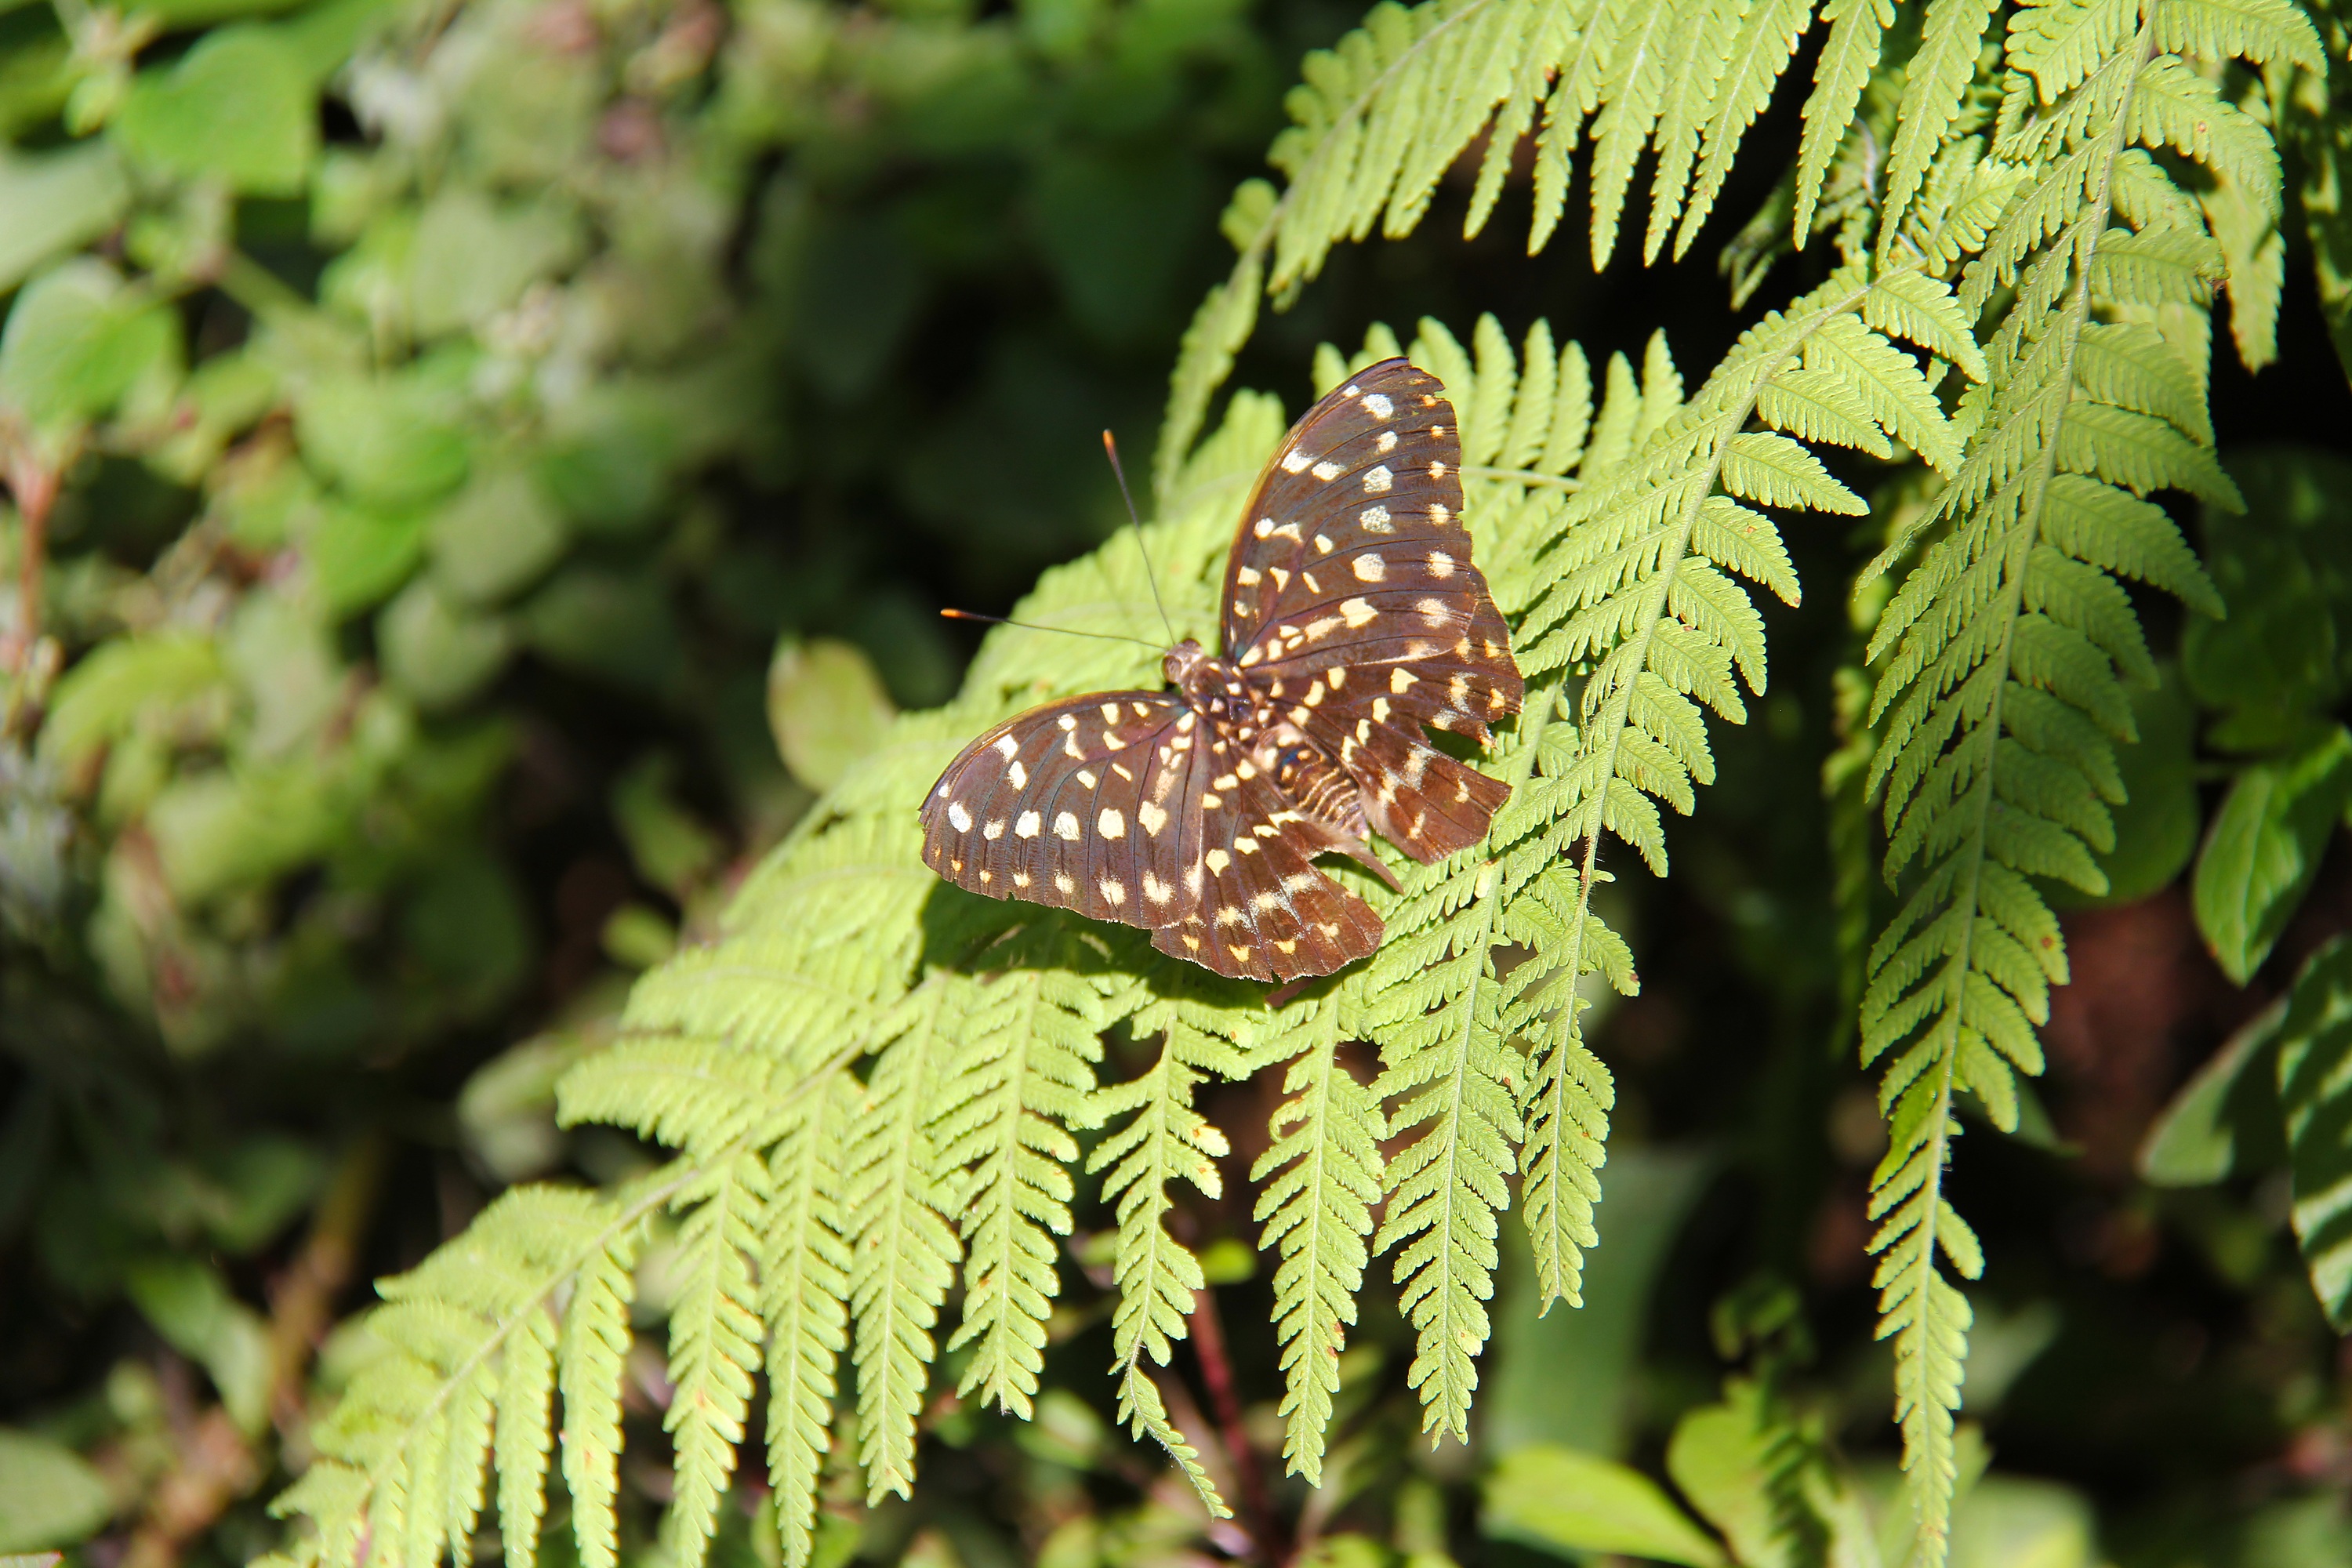
tree, nature, forest, waterfall, branch, plant, leaf, flower, wildlife, green, jungle, insect, autumn, park, botany, butterfly, colorful, flora, fauna, fern, invertebrate, close up, rainforest, falls, beautiful, laos, macro photography, luang prabang, butterfly park, kuang si falls, land plant, ferns and horsetails, unesco heritage, kuang si butterfly park